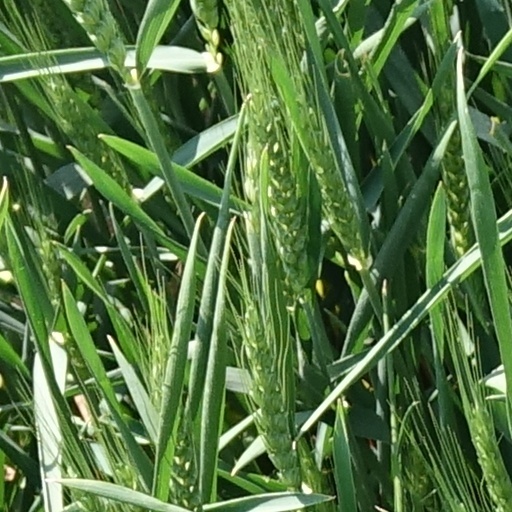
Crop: wheat